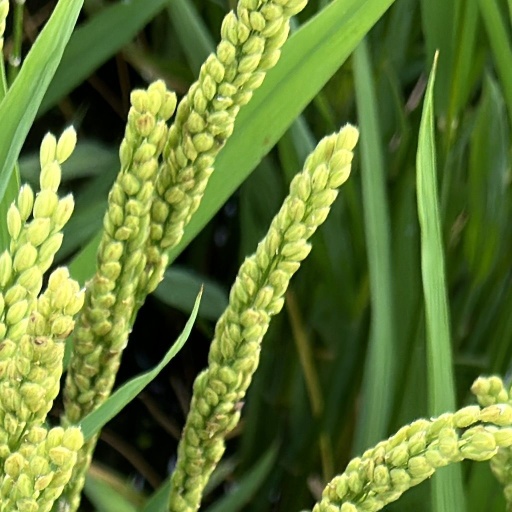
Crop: rice